University of Wisconsin–Madison

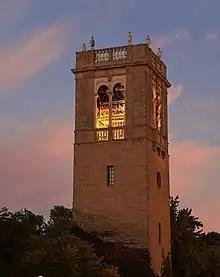
Evening view of the Carillon Tower

The University of Wisconsin Experimental College was a two-year college designed and led by Alexander Meiklejohn in 1927 with a great books, liberal arts curriculum. Students followed a uniform curriculum that sought to teach democracy and foster an intrinsic love of learning, but the college developed a reputation for radicalism and wanton anarchy in which students lived and worked with their teachers, had no fixed schedule, no compulsory lessons, and no semesterly grades. The advisers taught primarily through tutorial instead of lectures. The Great Depression and lack of outreach to Wisconsinites and UW faculty led to the college's closure in 1932.